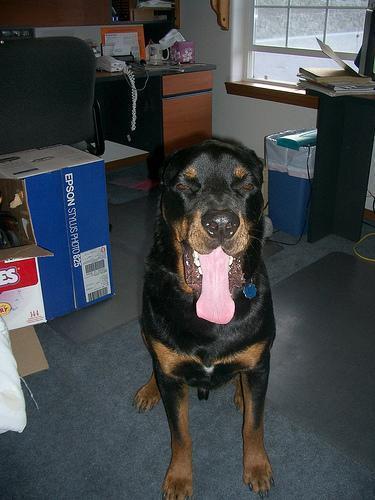
Rottweiler